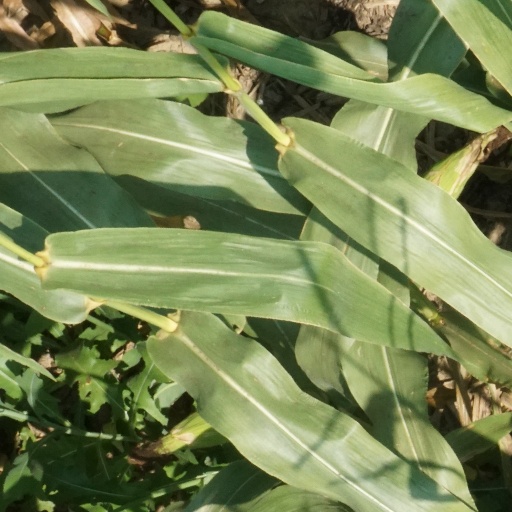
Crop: maize; corn